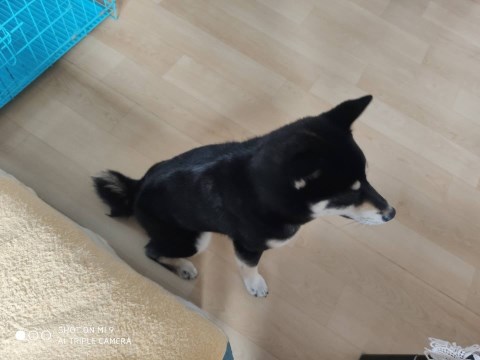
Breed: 1043-n000001-Shiba_Dog